Sky position (RA, Dec in degrees): 339.665, 0.3519
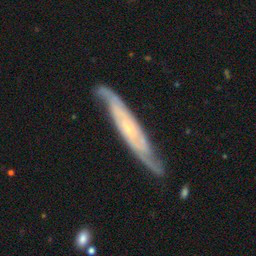
Galaxy morphology: Edge-on Galaxies without Bulge